Inland Empire

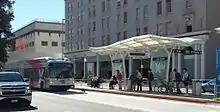
sbX Green Line's Civic Center station in downtown San Bernardino

There is no universally accepted definition for the boundaries of the Inland Empire region. Some sources such as the "Los Angeles Times" have referred to Riverside County and San Bernardino County as the Inland Empire, mirroring the Riverside-San Bernardino-Ontario metropolitan area. Kern County is occasionally included within the Inland Empire.